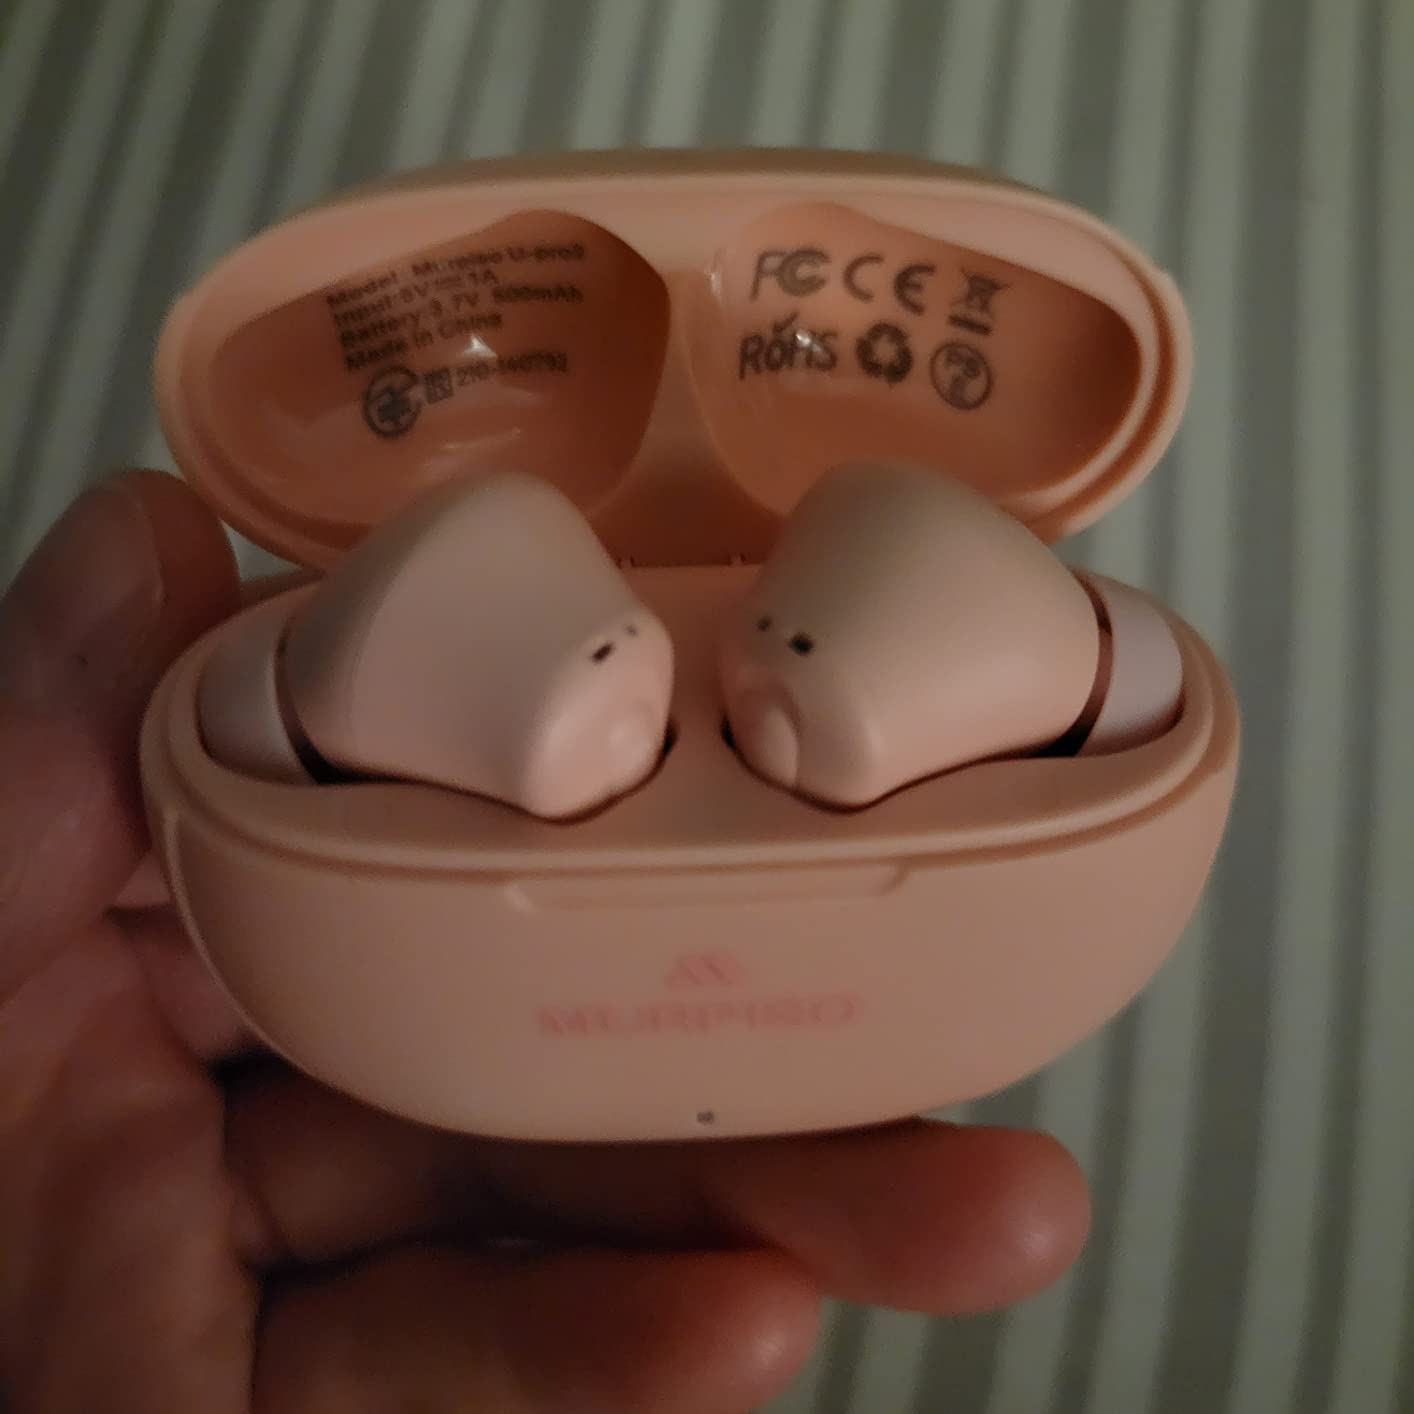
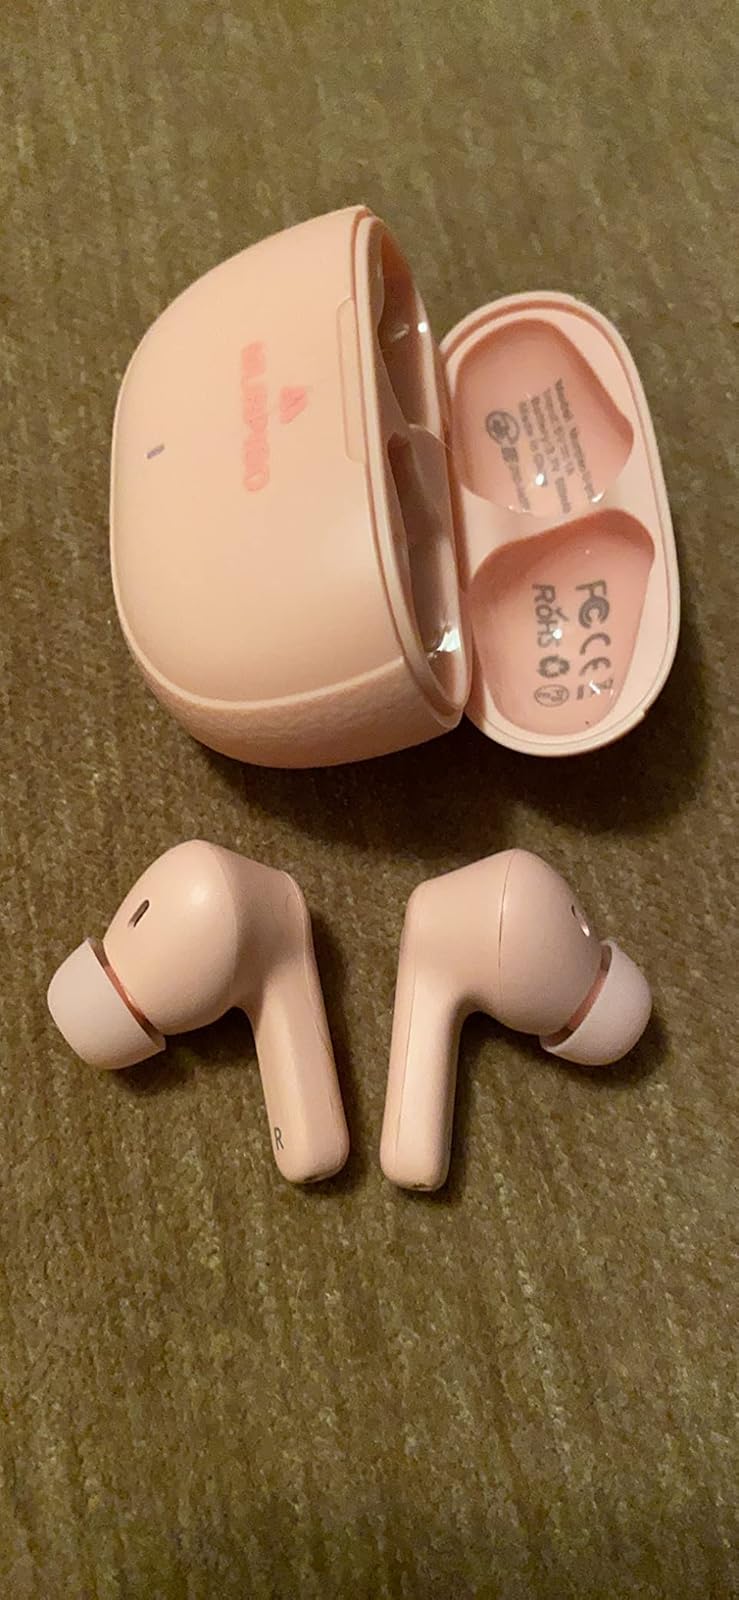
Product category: earbuds
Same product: yes